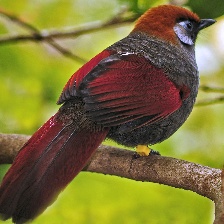
Species: RED TAILED THRUSH
Scientific name: NEOCOSSYPHUS RUFUS